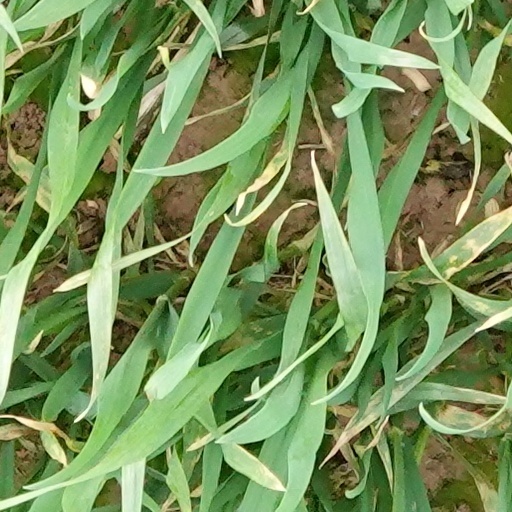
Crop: wheat